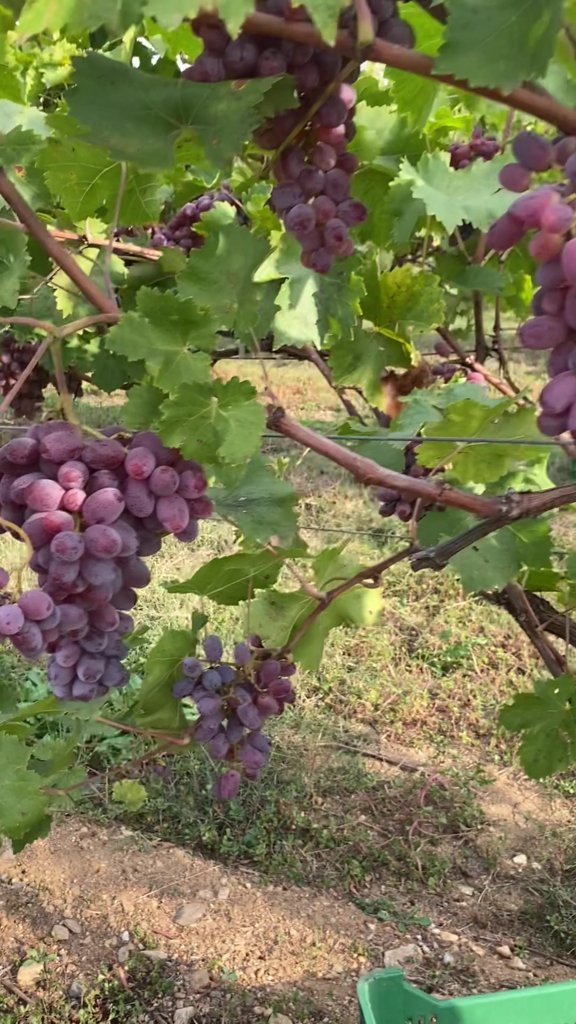
Berries visible: 157
Grape clusters: 9